A Stray

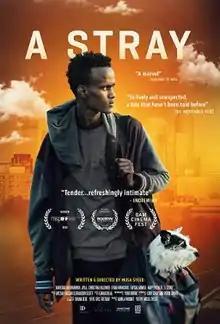

A Stray is a 2016 American drama film starring Barkhad Abdirahman.